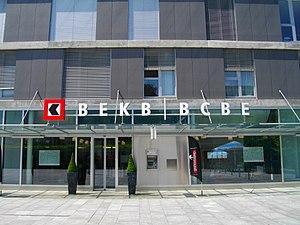
Bureau de la Banque Cantonale Bernoise Suisse à Muri bei Bern